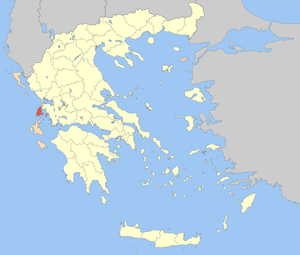
Localisation de l'ancien nome de Leucade, devenu depuis 2010 le district régional de Leucade